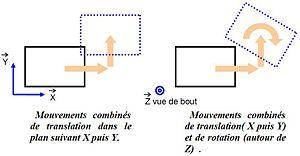
schéma dont je suis l'auteur illustration de cours de mécanique.
La statique du solide est la branche de la statique étudiant l'équilibre des pièces dans un mécanisme. C'est un maillon essentiel dans le dimensionnement des systèmes mécaniques réels.